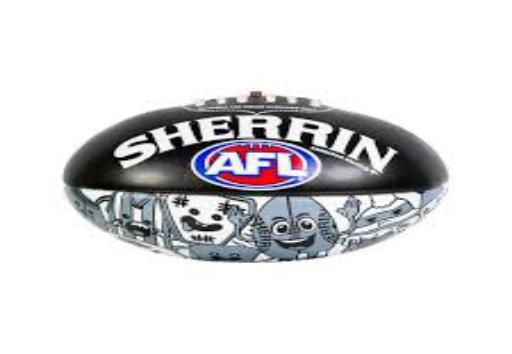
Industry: Sports